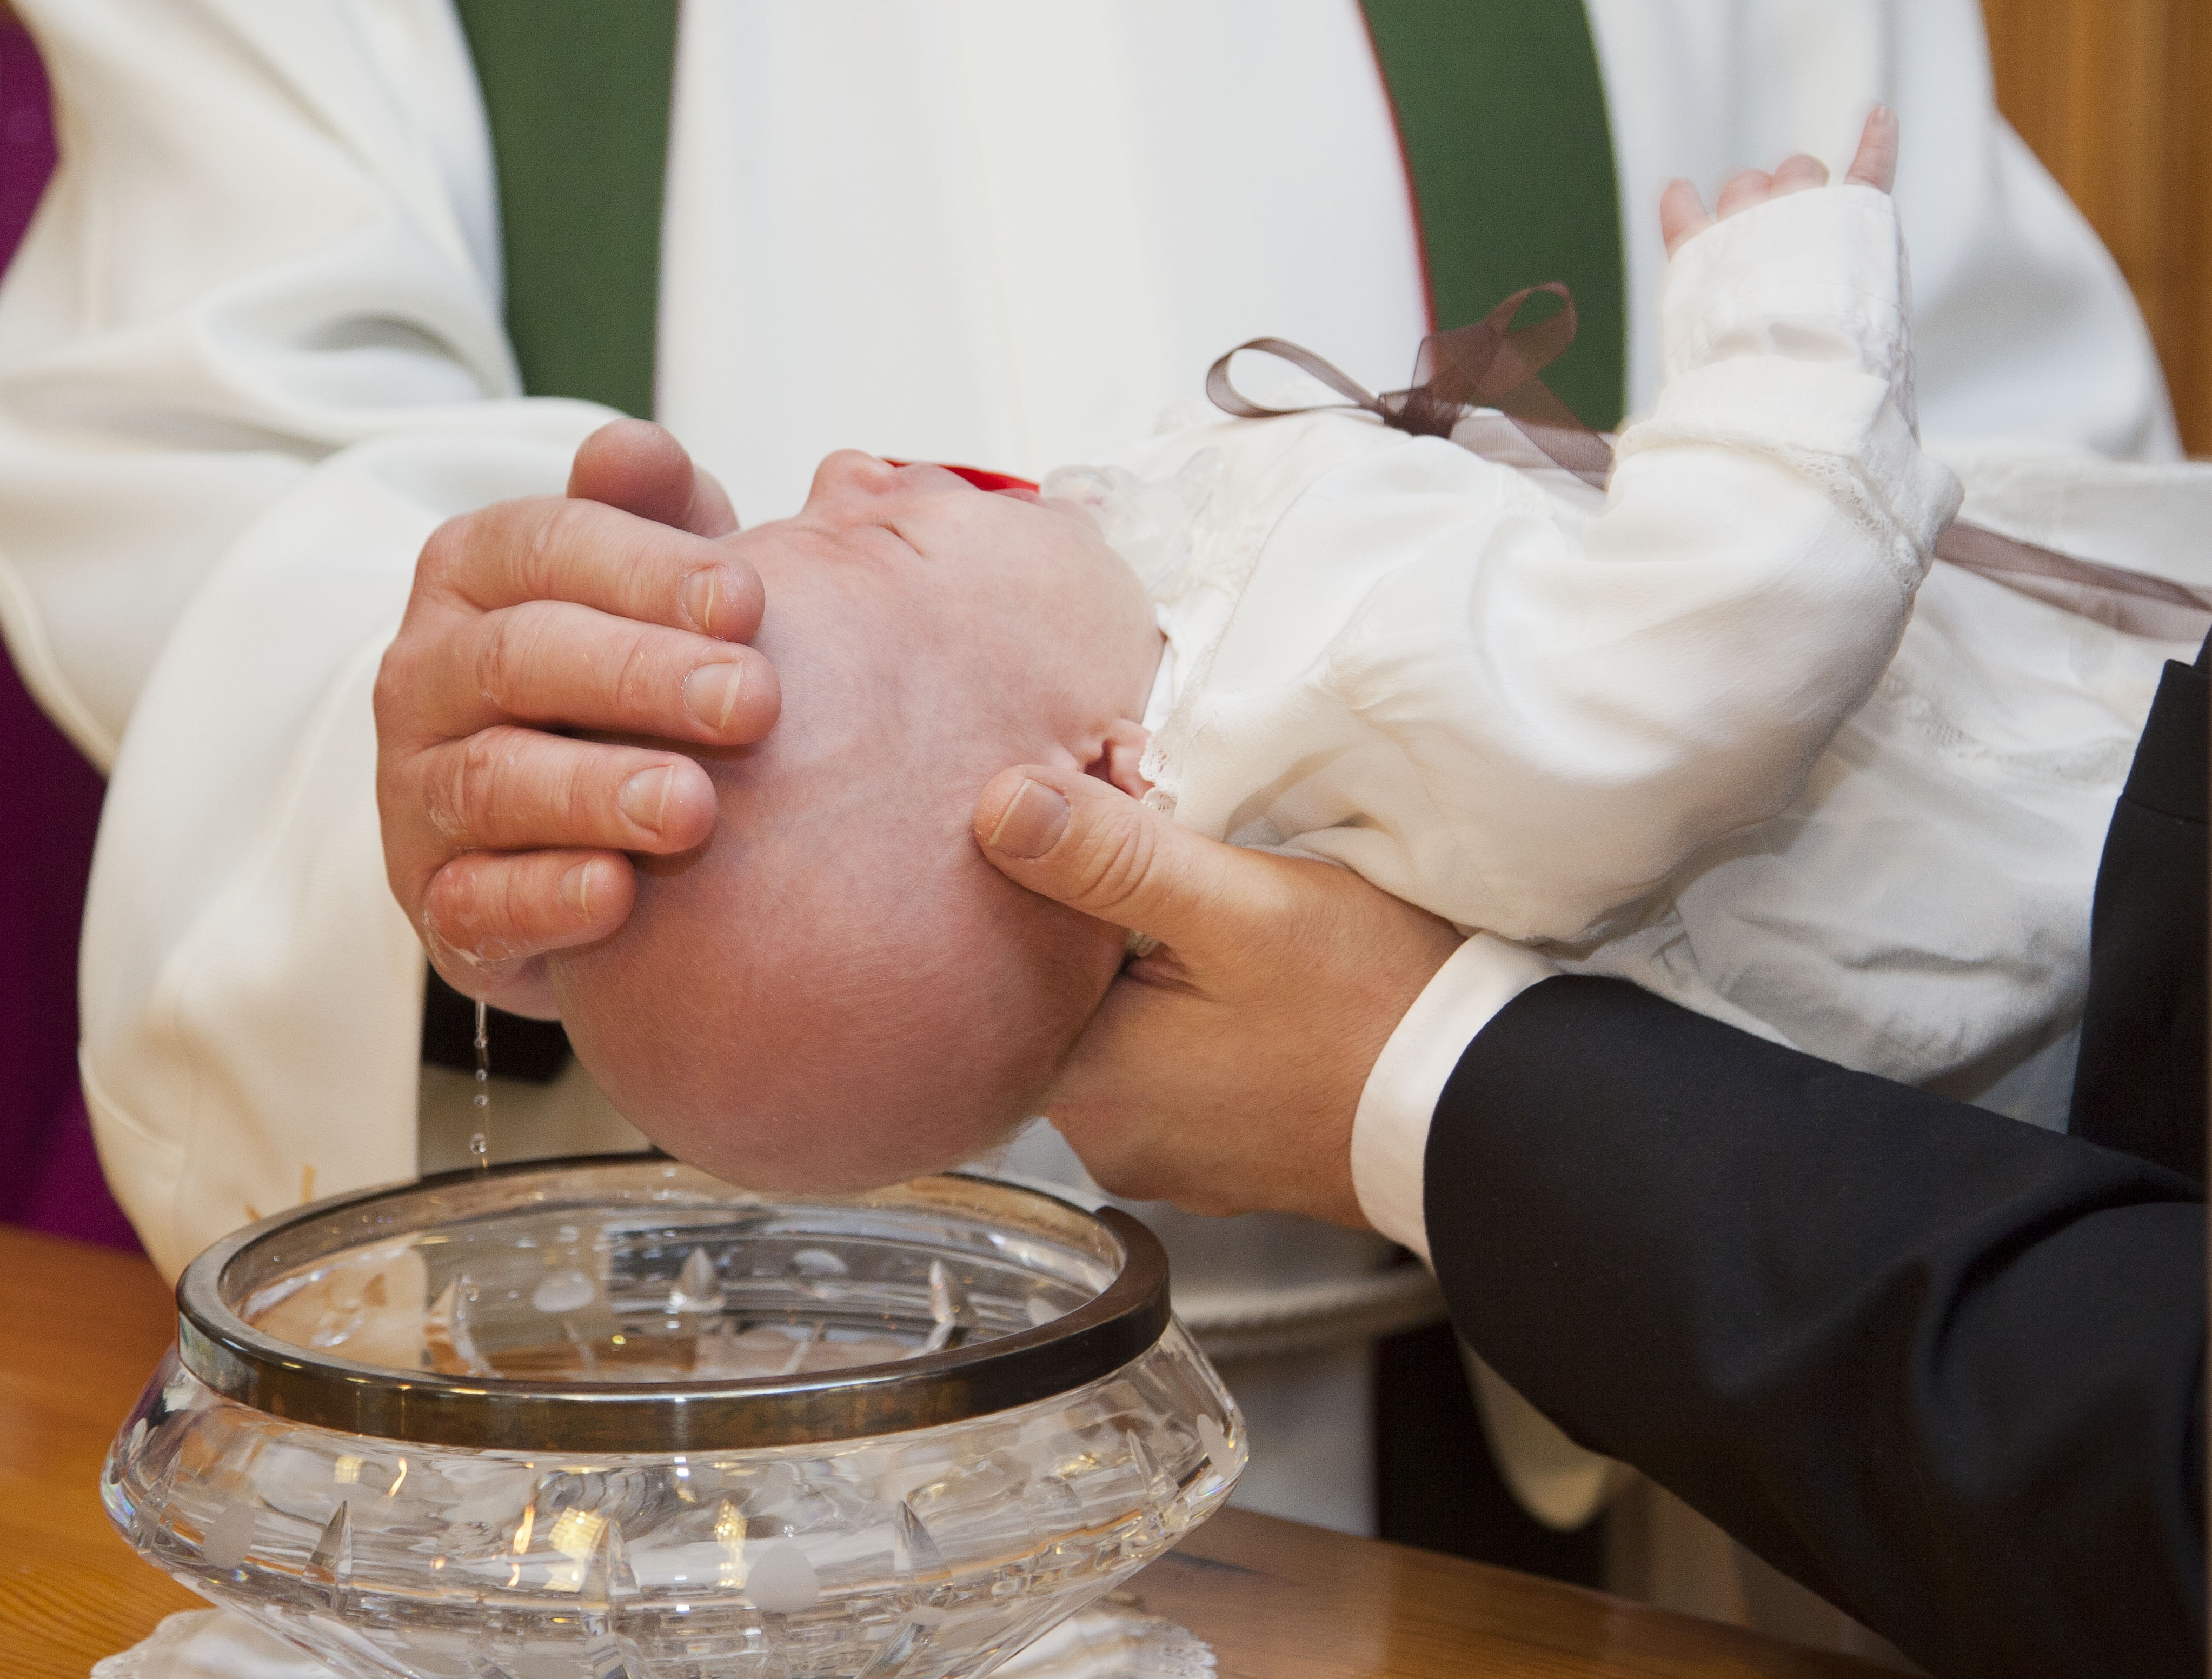
hand, person, child, groom, ceremony, infant, skin, ritual, christening, interaction, sense, the priest, the dew